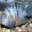
Label: aquarium_fish